RV Sonne

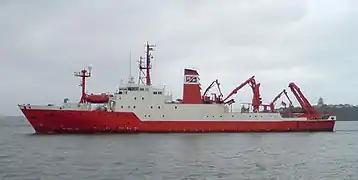
RV "Sonne" at Auckland, 2007

An order worth €124.4 million for a new geoscientific research ship was placed by the German federal ministry for education and research (90%) together with the coastal states Lower Saxony, Schleswig-Holstein, Mecklenburg-Vorpommern, Bremen and Hamburg (10%) in May 2011. The new ship, also called "Sonne," was built in Meyer Werft in Papenburg, and replaced the old "Sonne" in 2015. Its launch took place on 5 April 2014.